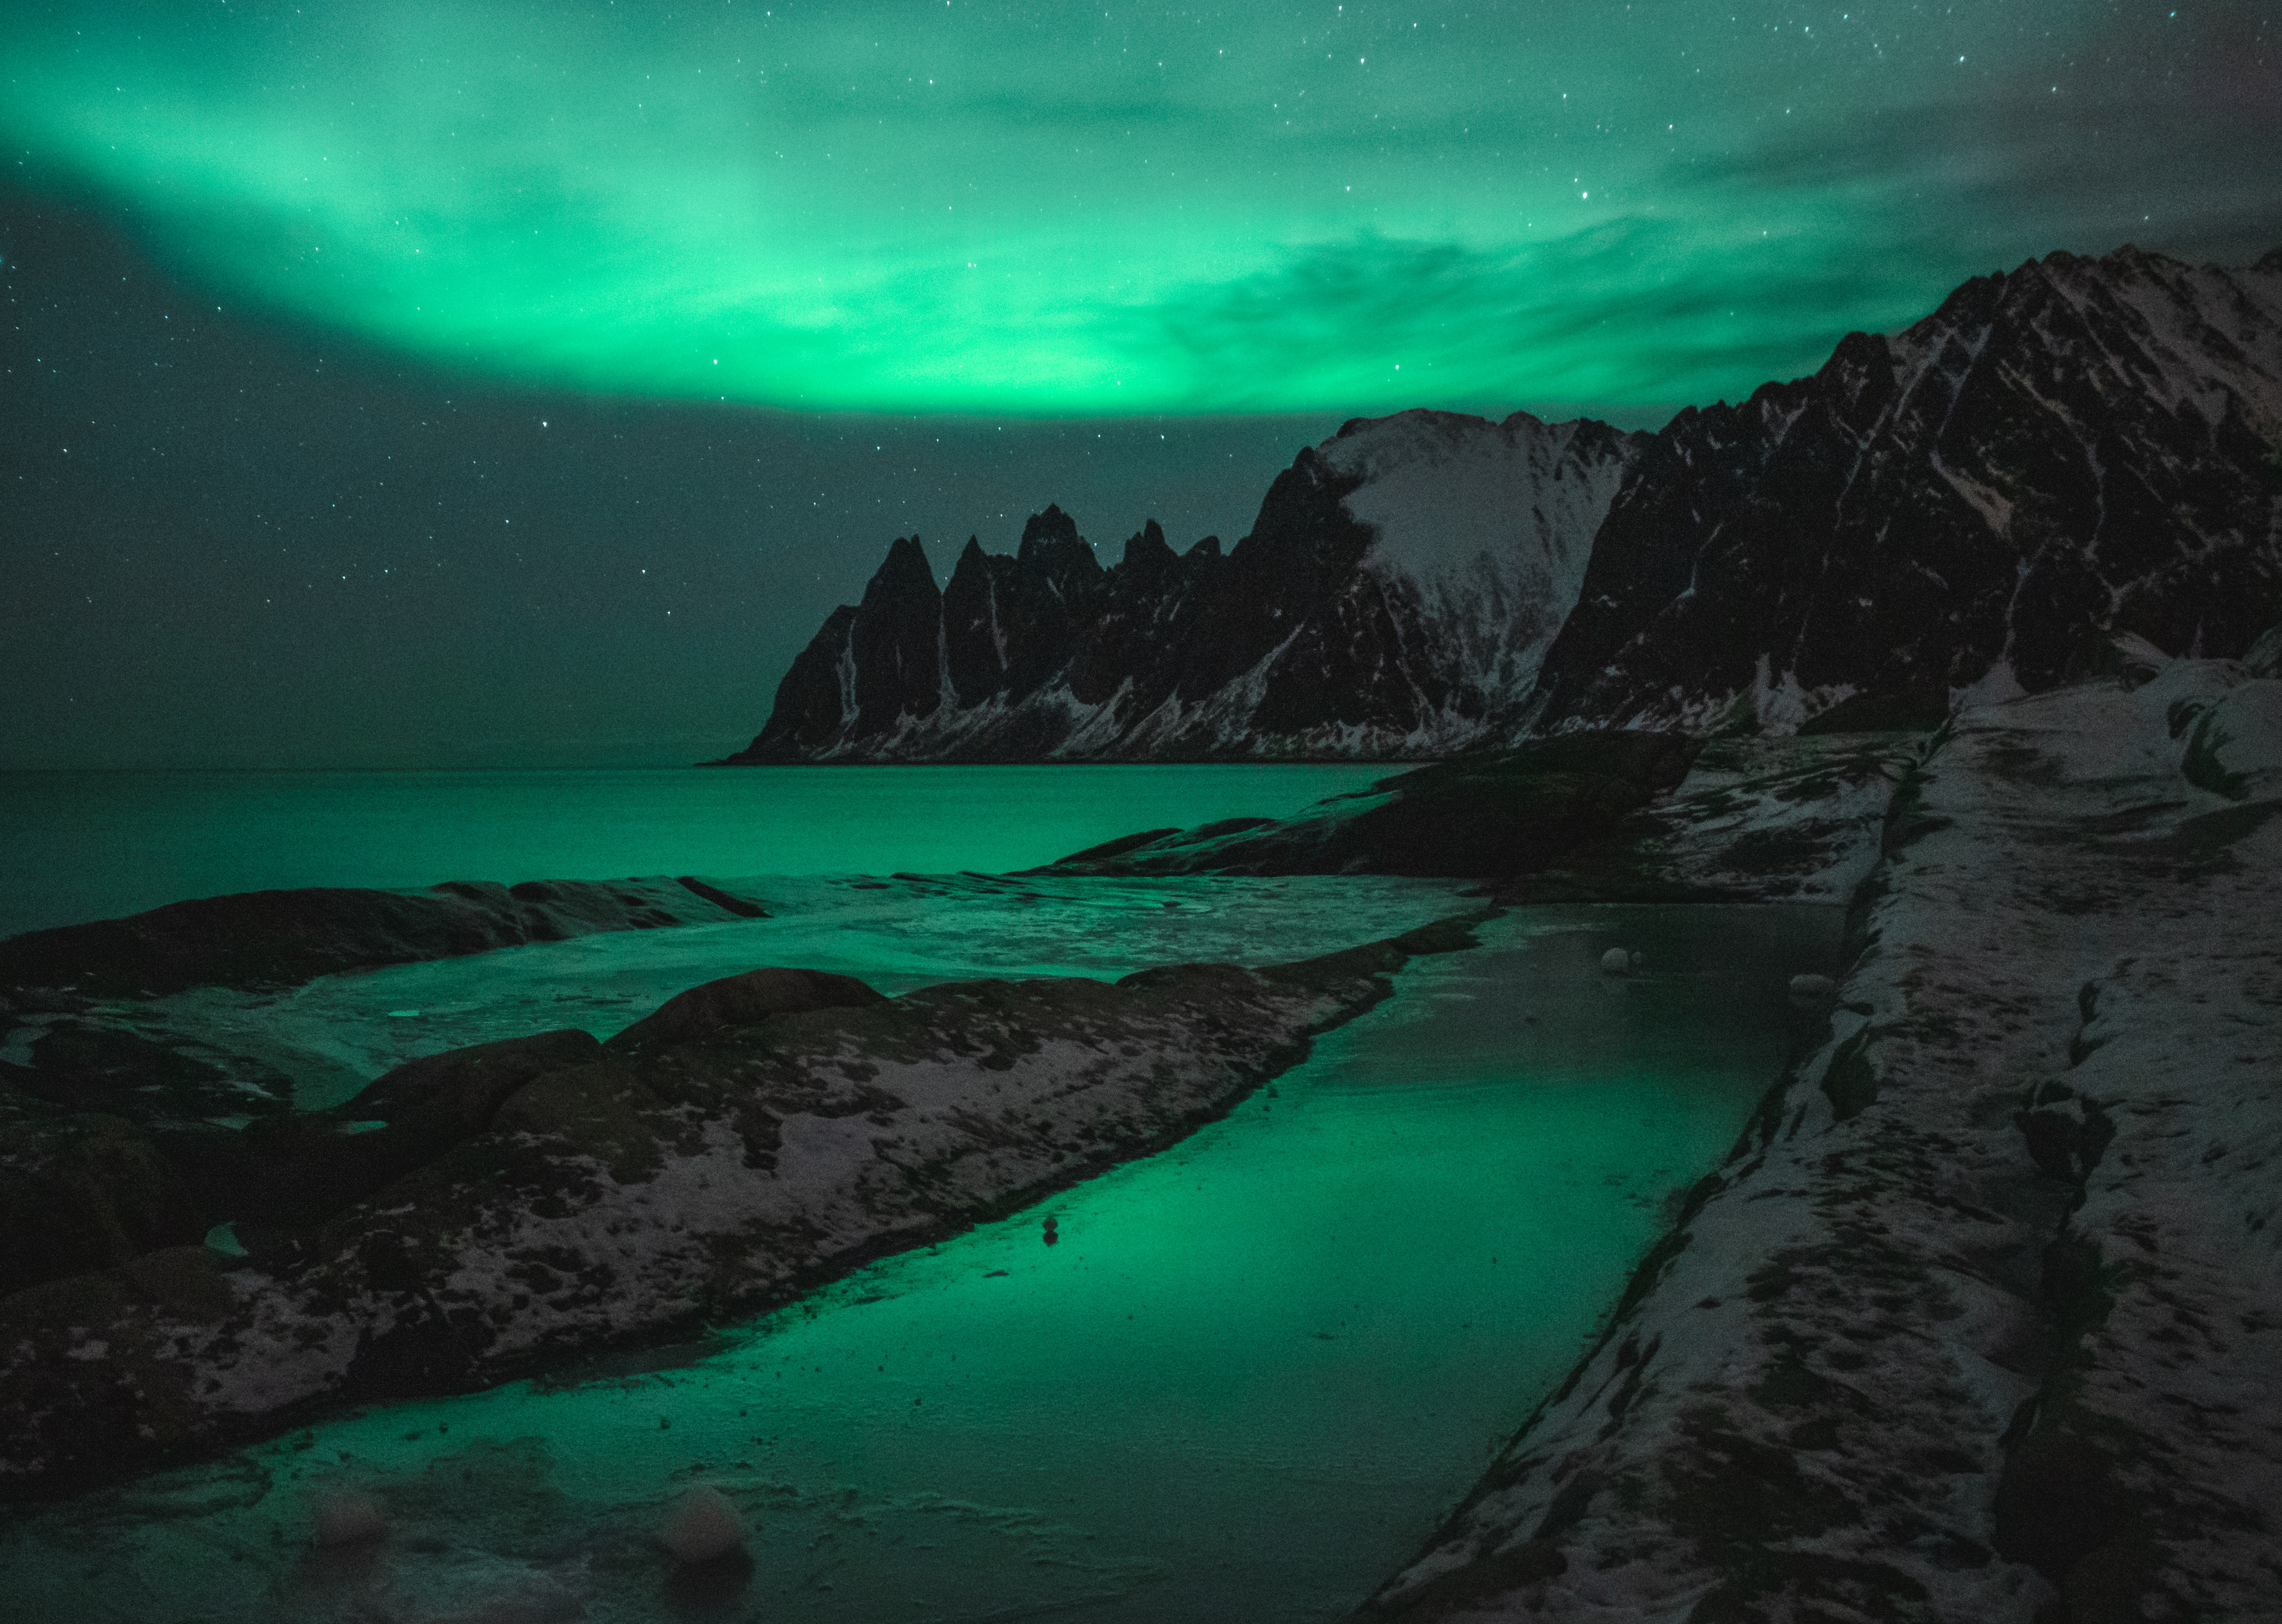
nature, sky, green, sea, natural landscape, ocean, water, coast, reflection, landscape, coastal and oceanic landforms, night, aurora, tropics, headland, world, rock, space, cove